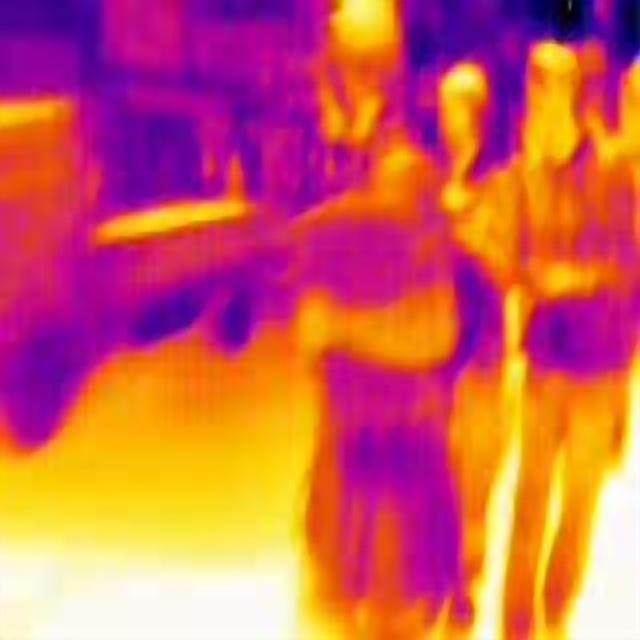
Detected objects:
label: person
label: person
label: person